Western Australian Naturalists' Club

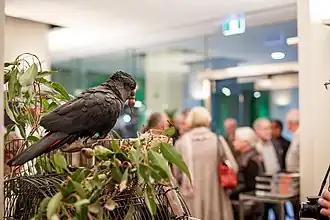
Black cockatoo surveys the crowd at a Wild Life Show held to commemorate 50 years since the last show

It adopted a constitution in 1936, revised when the club became incorporated in 1979. Its journal, "The Western Australian Naturalist", was first published in 1947. The Club was incorporated in 1953. Most regular meetings were held at the Western Australian Museum until 1962 when the club obtained its own premises in Nedlands, a hall that was replaced in 1997 by a library and office in Northbridge, with monthly meetings held at the University of Western Australia. The club also owns a field station at Culeenup Island near Yunderup, 100 km south of Perth where the Murray River enters the Peel Inlet.